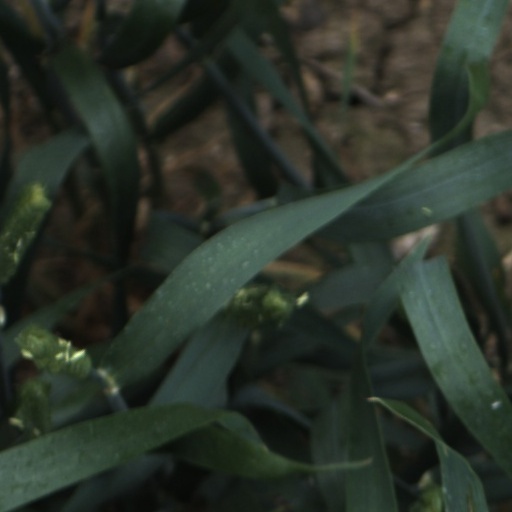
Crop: wheat